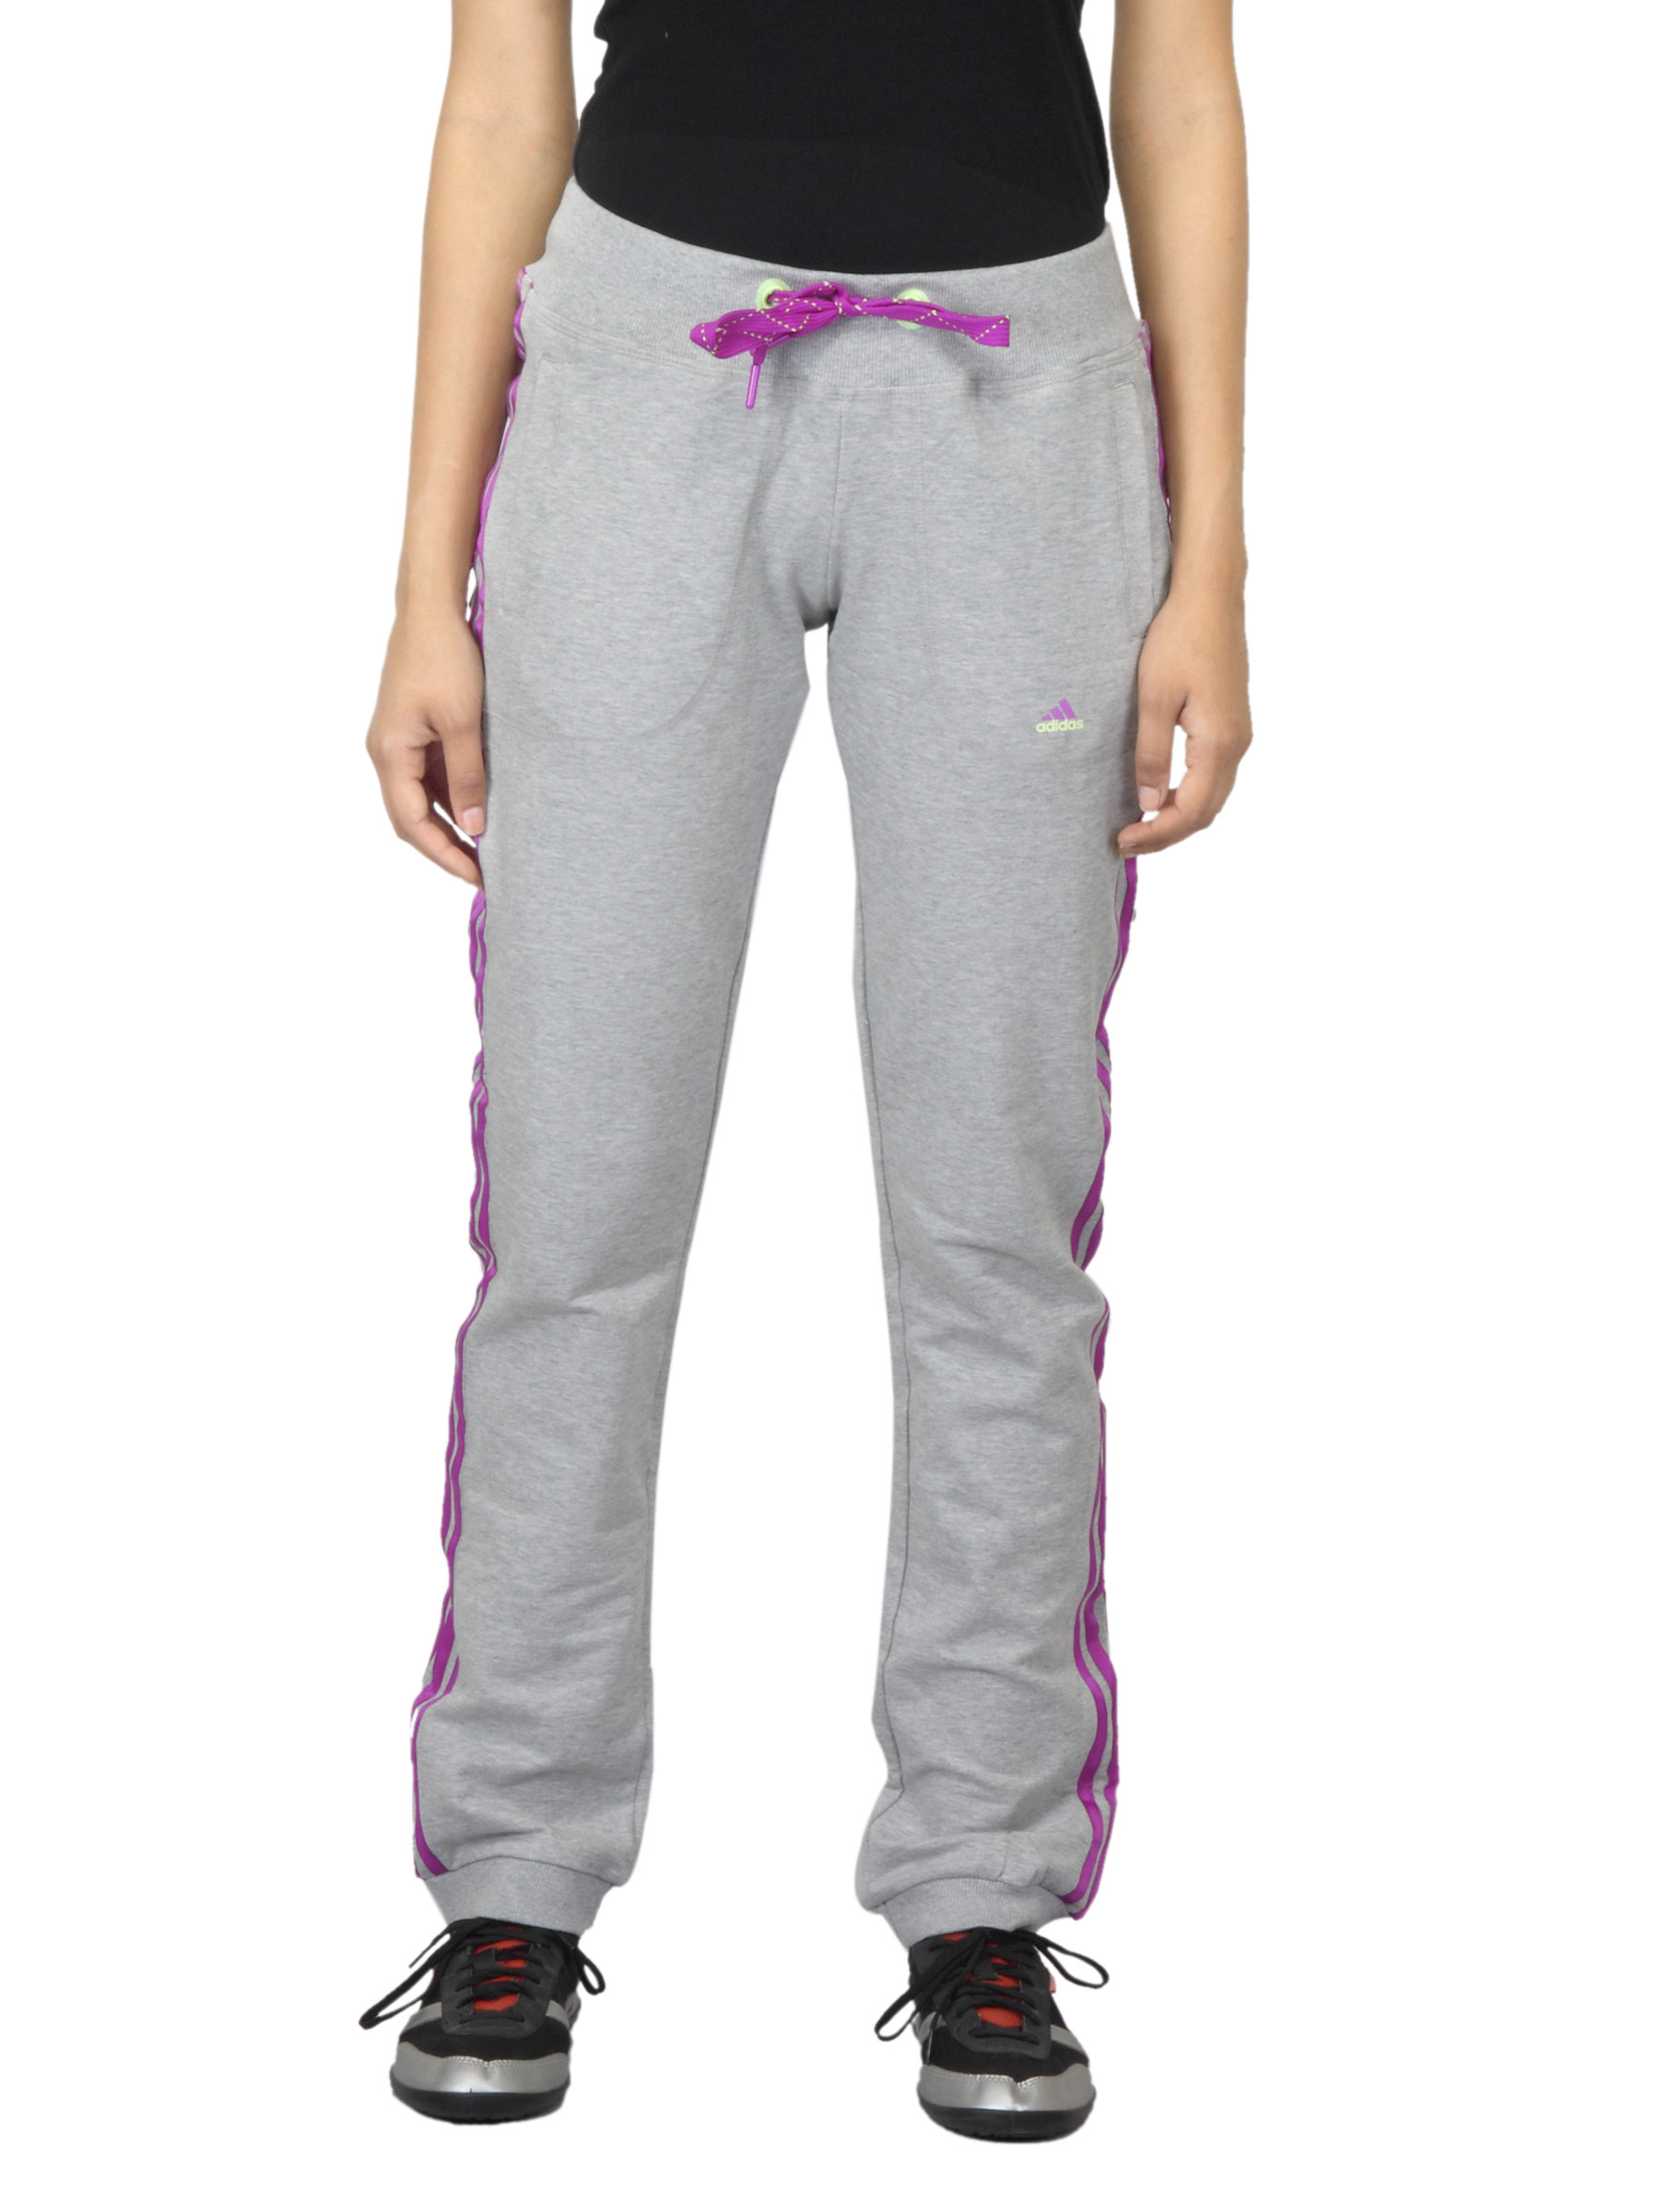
ADIDAS Women Grey Track Pants
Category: Apparel / Bottomwear / Track Pants
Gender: Women
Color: Grey
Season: Summer 2012
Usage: Sports